Red Bull Racing RB16

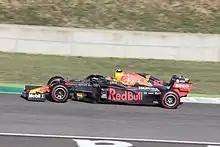

At the 2021 Turkish Grand Prix, the livery of the RB16B and drivers' overalls were red and white, inspired by the livery with which Honda won their first Formula One race, the 1965 Mexican Grand Prix. The colouring was originally to be used at Honda's home race, the Japanese Grand Prix, which was cancelled due to the COVID-19 pandemic.